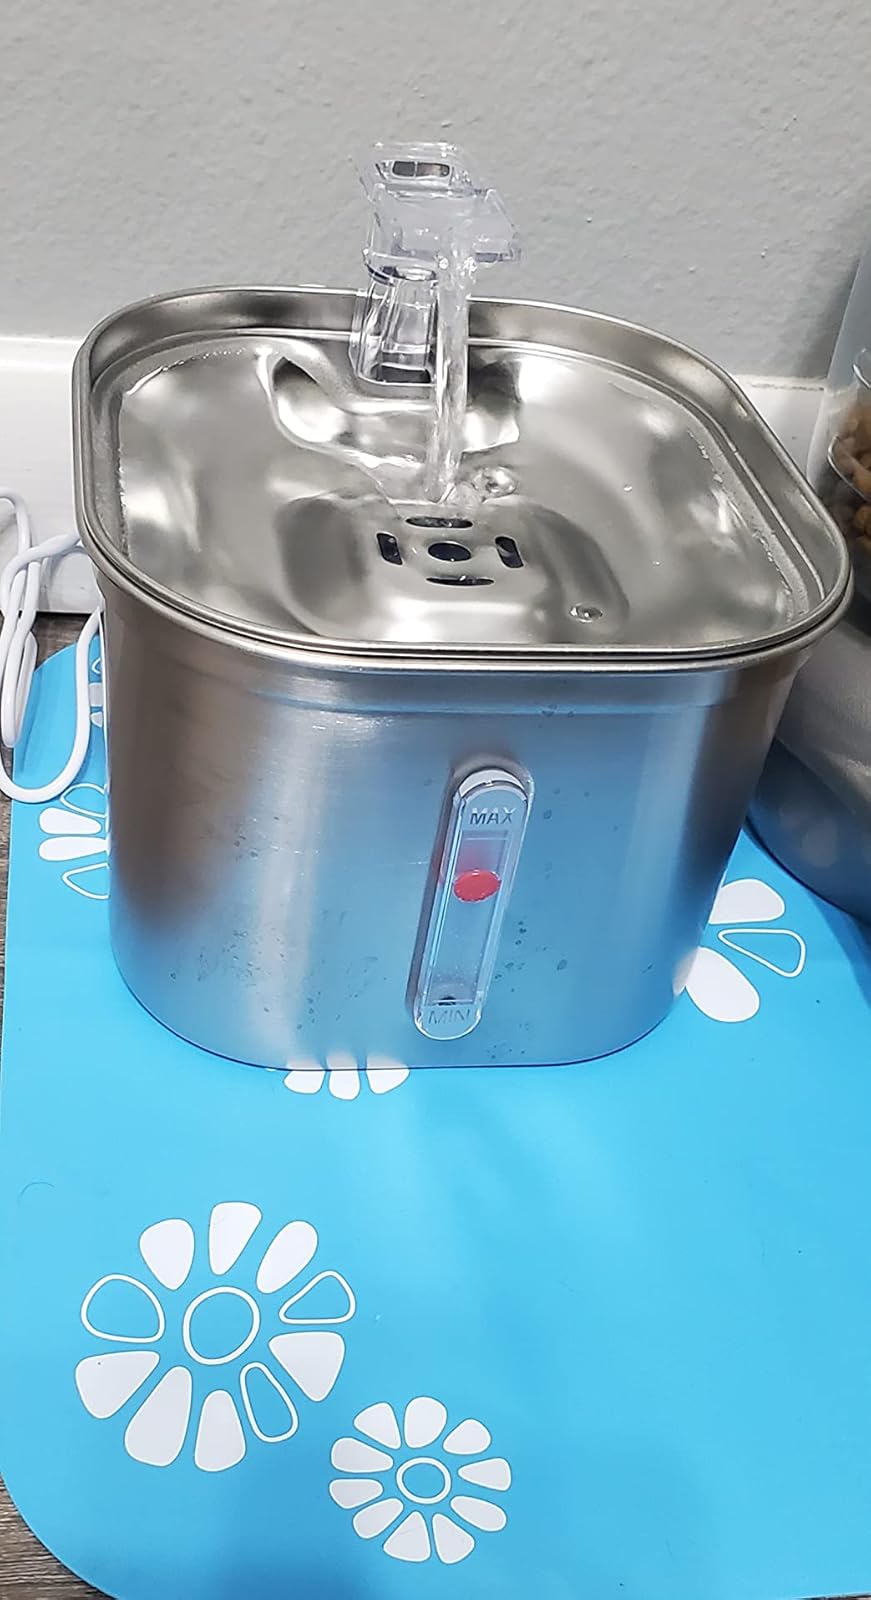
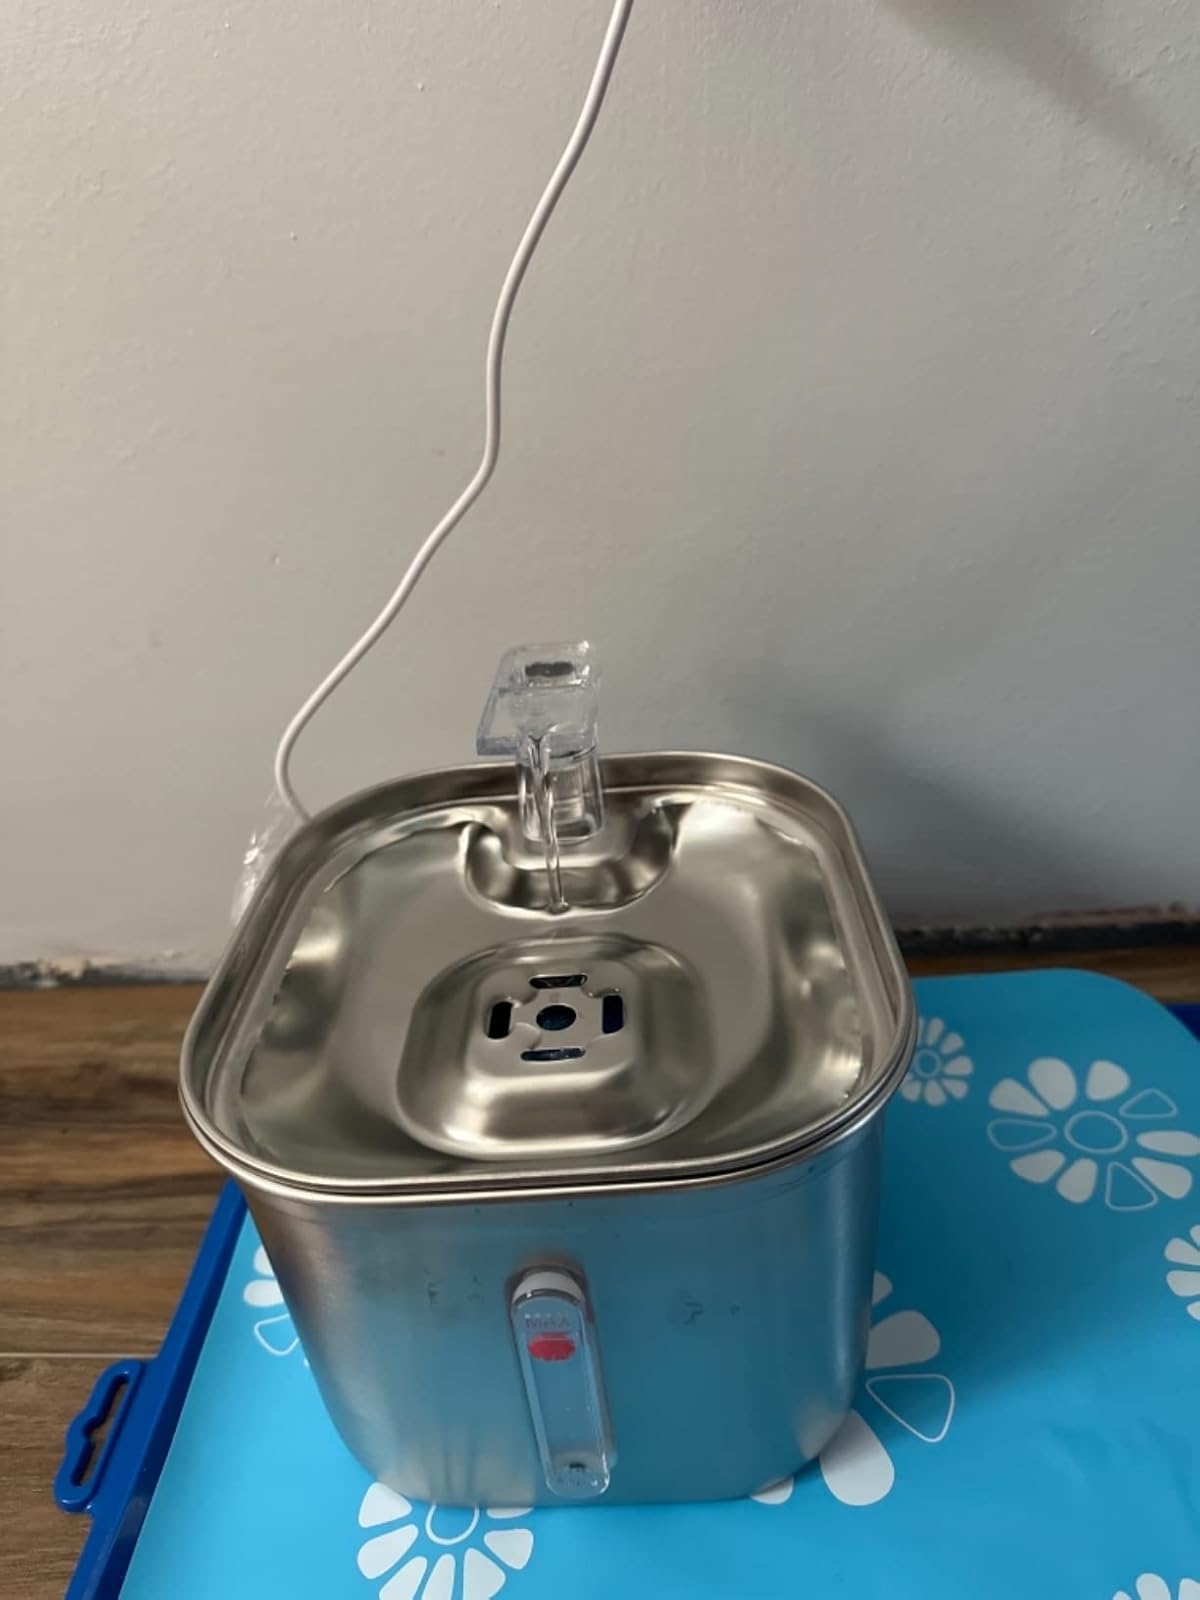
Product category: items_bowl
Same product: yes